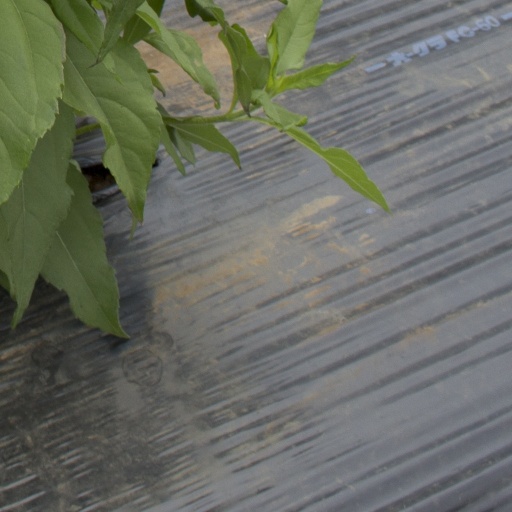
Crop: Jerusalem artichoke